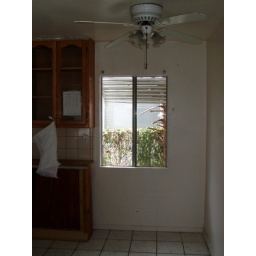
The view of the in kitchen dining area as you entered the house and looked right